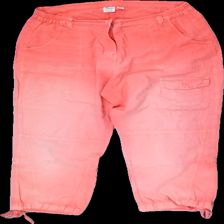
View: front
Type: Trousers
Category: Ladies
Brand: Not in the list
Brand text on label: Classic
Colors: Pink
Material: 100% cotton
Cut: Regular
Size: 42
Season: All
Price range: <50
Recommended usage: Recycle
Comment: washed out